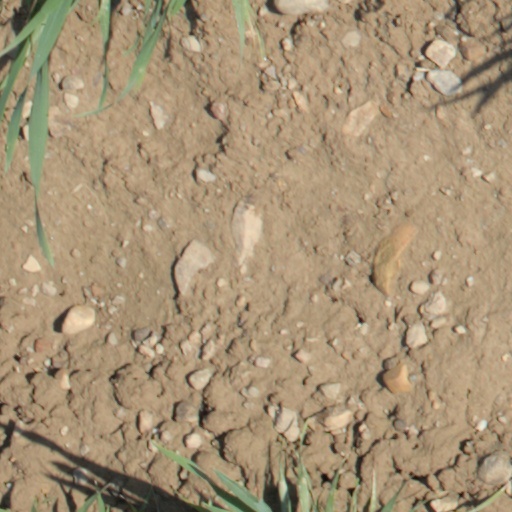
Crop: wheat